64th Aggressor Squadron

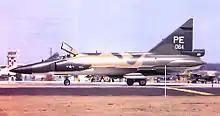
64th FIS Convair F-102A-60-CO Delta Dagger 56–1064, Clark AB PI 1967

Was deployed by Air Defense Command to Clark Air Base, Philippines in 1966 as part of Pacific Air Forces to provide air defense of Luzon and northern Philippines. Flew F-102s from Clark, and rotated flights to bases in South Vietnam (including Da Nang Air Base) and Thailand to provide air defense against the unlikely event that North Vietnamese aircraft would attack, July 1966 – December 1969. Deployed temporarily to South Korea during the Pueblo crisis in January–June 1968. Inactivated in 1969 as part of the retirement of the F-102.